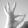
ASL letter: F